Continuum season 2

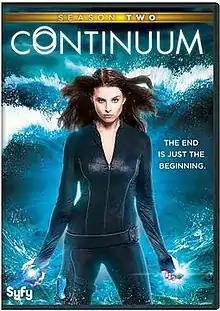
American DVD cover art

The second season of the Showcase television series "Continuum" premiered on April 21, 2013 and concluded on August 4, 2013. The series is created by Simon Barry. The series centers on Kiera Cameron (Rachel Nichols) as she time travels from 2077 to 2012 with a group of terrorists, and attempts to find a way home. All the episodes titles in this season use the word "Second."